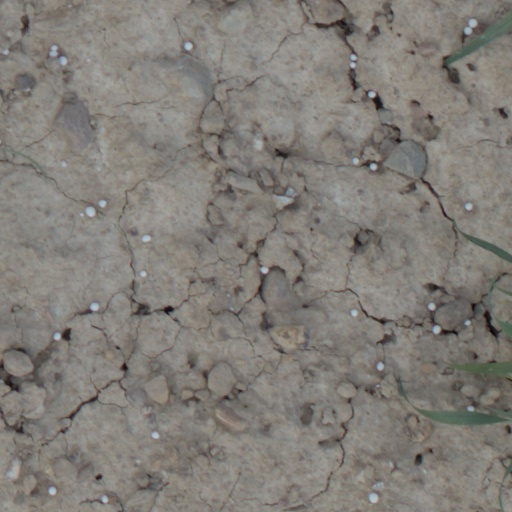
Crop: wheat